Inhomogeneous cosmology

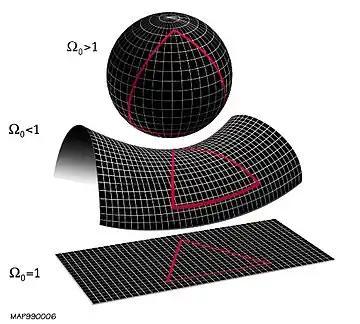
Possible shapes of the universe

In terms of the curvature of space-time and the shape of the universe, it can theoretically be closed (positive curvature, or space-time folding in itself as though on a four-dimensional sphere's surface), open (negative curvature, with space-time folding outward), or flat (zero curvature, like the surface of a "flat" four-dimensional piece of paper).